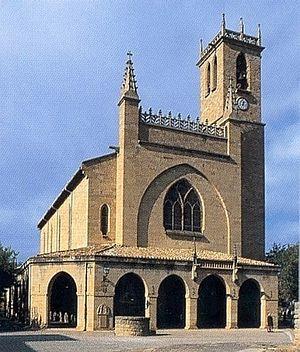
Obanos est une municipalité, ainsi que le nom de son chef-lieu, située au nord de l’Espagne, dans la Communauté forale de Navarre et à 21 km de sa capitale, Pampelune.